Judicial independence in Singapore

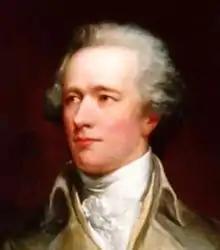
Alexander Hamilton, one of the Founding Fathers of the United States, by portraitist Daniel Huntington "c." 1865. In "The Federalist No. 78", published 28 May 1788, Hamilton wrote: "The complete independence of the courts of justice is particularly essential in a limited constitution."

Judicial independence serves as a safeguard for the rights and privileges provided by the Constitution and prevents executive and legislative encroachment upon those rights. It serves as a foundation for the rule of law and democracy. The rule of law means that all authority and power must come from an ultimate source of law. Under an independent judicial system, the courts and its officers are free from inappropriate intervention in the judiciary's affairs. With this independence, the judiciary can safeguard people's rights and freedoms which ensure equal protection for all.